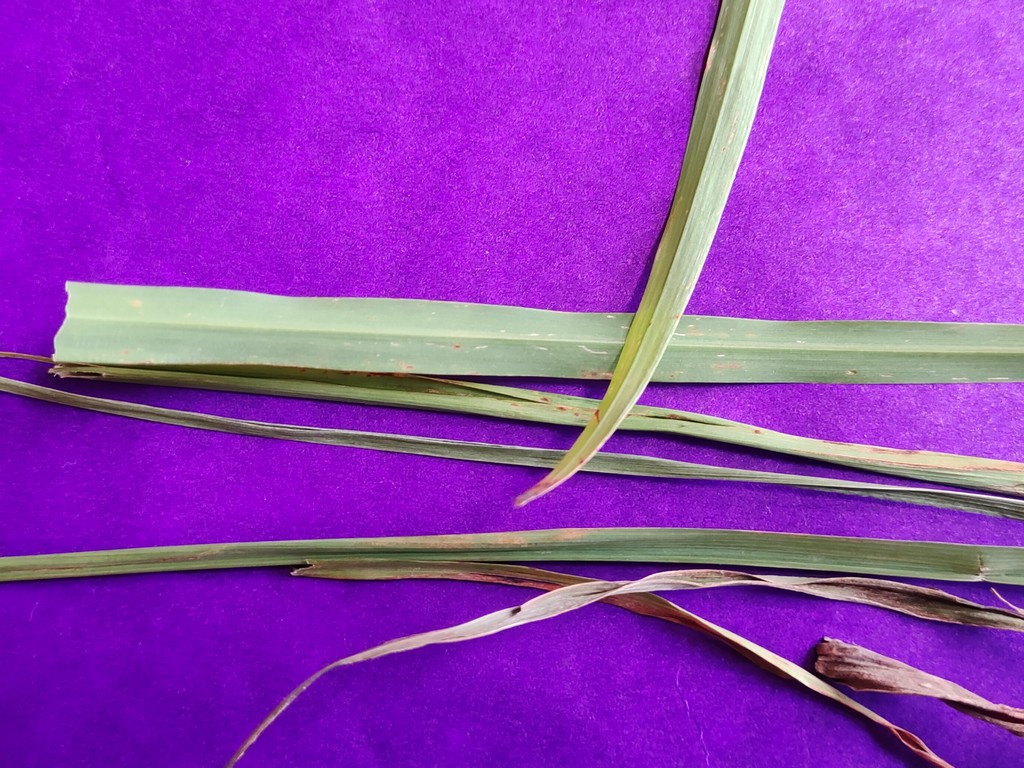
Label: Unhealthy